Admiral Theatre (Chicago)

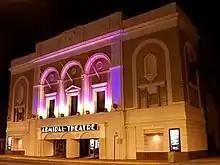

The Admiral Theatre in Chicago, Illinois opened in 1927 as a vaudeville house. it was designed by Gallup and Joy and acquired by the Balaban and Katz circuit. The Admiral closed sometime in the late 1950s, and remained shuttered for many years until opening in 1969 as an all-cartoon venue. Unable to draw the crowds necessary to remain open, the Admiral closed again. In the early 1970s, the Admiral was opened as an adult movie house. After receiving a facelift in the 1980s, the Admiral continues to thrive as an adult venue and strip club. While the interior has been drastically altered, the facade is in remarkably good shape.